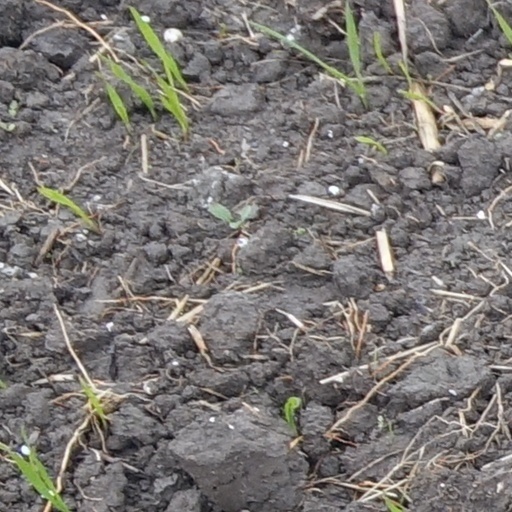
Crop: wheat